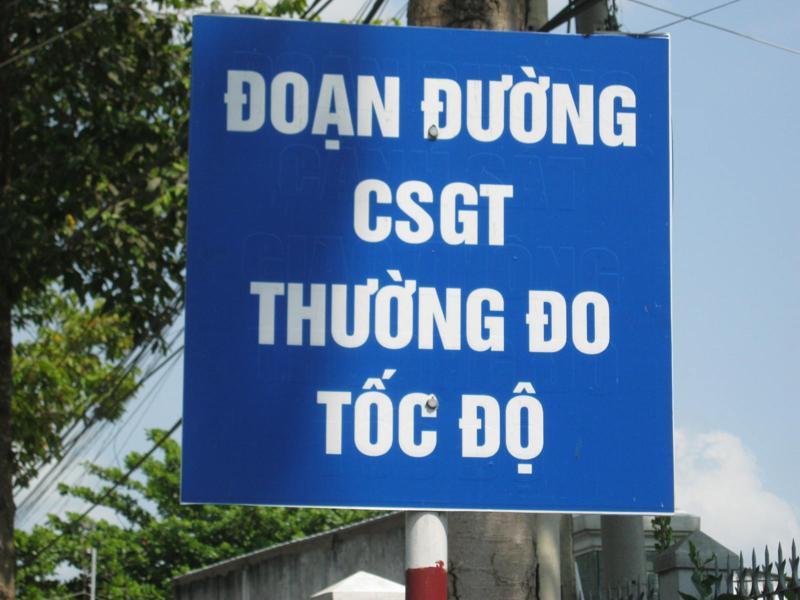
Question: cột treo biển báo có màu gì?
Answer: cột treo biển báo có màu đỏ và màu trắng